Prussian Union of Churches

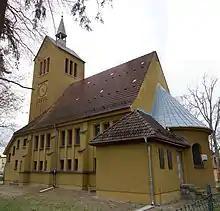
Sachsenhausen Church, in early 1943 the place of the first ordination of women as pastors of full competence equal to male colleagues

In Berlin "Confessing Christians" celebrated the constitution of their church on the occasion of the Reformation Day (31 October 1934). The Gestapo forbade them any public event, thus the festivities had to take place in closed rooms with bidden guests only. All the participants had to carry a so-called "red card", identifying them as proponents of the Confessing Church. However, 30,000 convened in different convention centres in the city and Niemöller, Peter Petersen (Lichterfelde) and Adolf Kurtz (Twelve Apostles Church) – among others – held speeches. On 7 December the Gestapo forbade the Confessing Church to rent any location, in order to prevent future events like that. The Nazi government then forbade any mentioning of the "Kirchenkampf" in which media whatsoever.